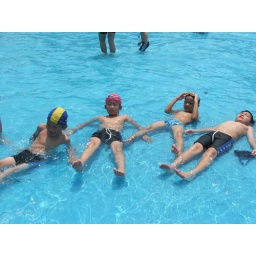
boys in the water